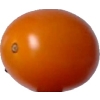
Label: tomato_cherry_orange